Charles II, Duke of Parma

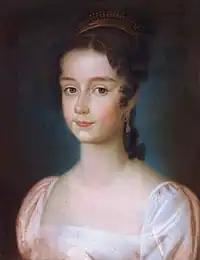

On 13 March 1824, Charles Louis' mother died and he succeeded her as the Duke of Lucca. Aged twenty-five, he inherited a small but well kept duchy. However he showed a lack of interest in ruling. The turbulent episodes of his early life had affected him badly. In his own words "The stormy nature of my life, my inexperience, my good faith have unfortunate resulted in a complete lack of faith in myself and a diffidence, often involuntary but none the less inevitable towards, others."